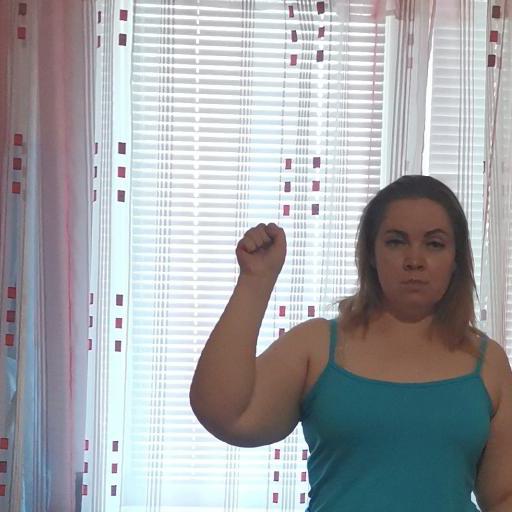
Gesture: fist